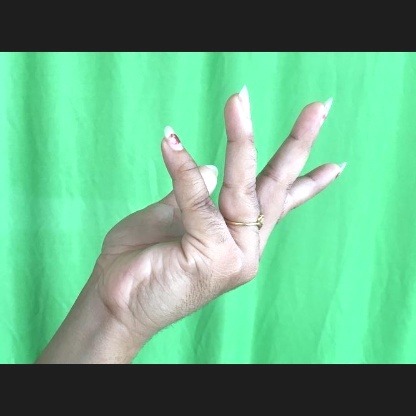
Mudra: Alapadmam